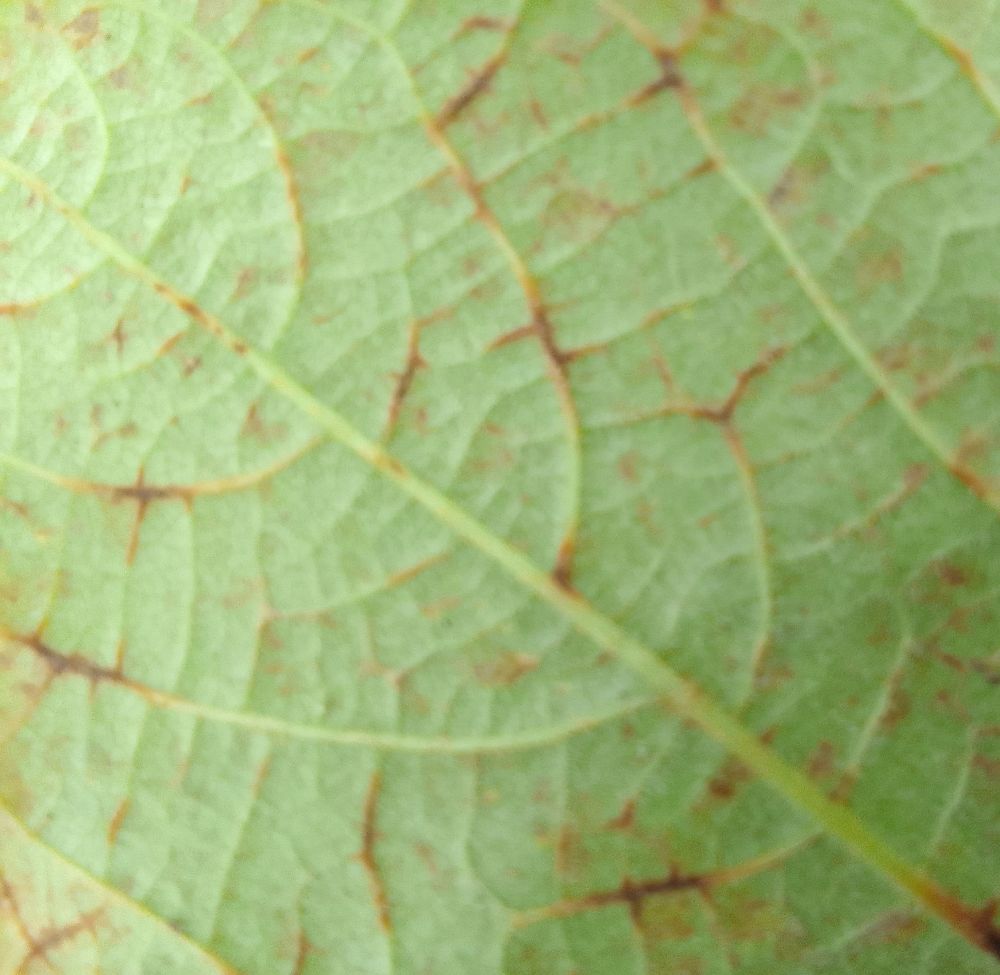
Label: anthracnose